Love Triangle (book)

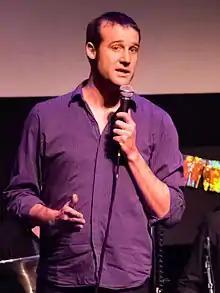
Matt Parker at Nine Lessons and Carols for Godless People

Matt Parker describes himself as a "stand-up mathematician", combining his career as a stand-up comedian and his background as a mathematics teacher. He is from Australia, but now lives and performs in the United Kingdom. He has authored math articles for "The Guardian," hosted "Outrageous Acts of Science" on the Science Channel, and appeared on several BBC shows. His YouTube channel "Stand-Up Maths" has over one million views. He is also the author of "Things to Make and Do in the Fourth Dimension" (2014) and "Humble Pi: When Math Goes Wrong in the Real World" (2019).